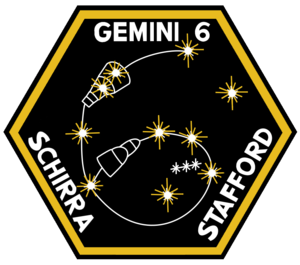
Walter Marty Schirra Jr., dit Wally Schirra, né le 12 mars 1923 à Hackensack et mort le 3 mai 2007 à La Jolla, est un aviateur de la marine américaine, pilote d'essai et astronaute américain.
Thomas Patten Stafford, dit Tom Stafford, né le 17 septembre 1930 à Weatherford dans l'Oklahoma, est un officier de l'United States Navy, pilote d'essai et astronaute américain.
Gemini 6A est la cinquième mission habitée du programme Gemini et la onzième mission spatiale habitée américaine. En 2010, la capsule est exposée à l’Oklahoma History Center, Oklahoma City, Oklahoma, États-Unis.